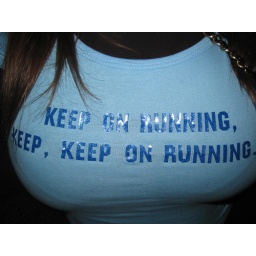
my wonderful sister in law's ... white lies t shirt